The Goodbye Girl

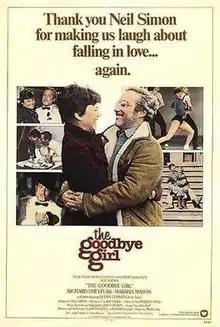
Theatrical release poster

The Goodbye Girl is a 1977 American romantic comedy-drama film directed by Herbert Ross, written by Neil Simon and starring Richard Dreyfuss, Marsha Mason, Quinn Cummings and Paul Benedict. The film, produced by Ray Stark, centers on an odd trio of characters: a struggling actor who has sublet a Manhattan apartment from a friend, the current occupant (his friend's ex-girlfriend, who has just been abandoned), and her precocious young daughter.